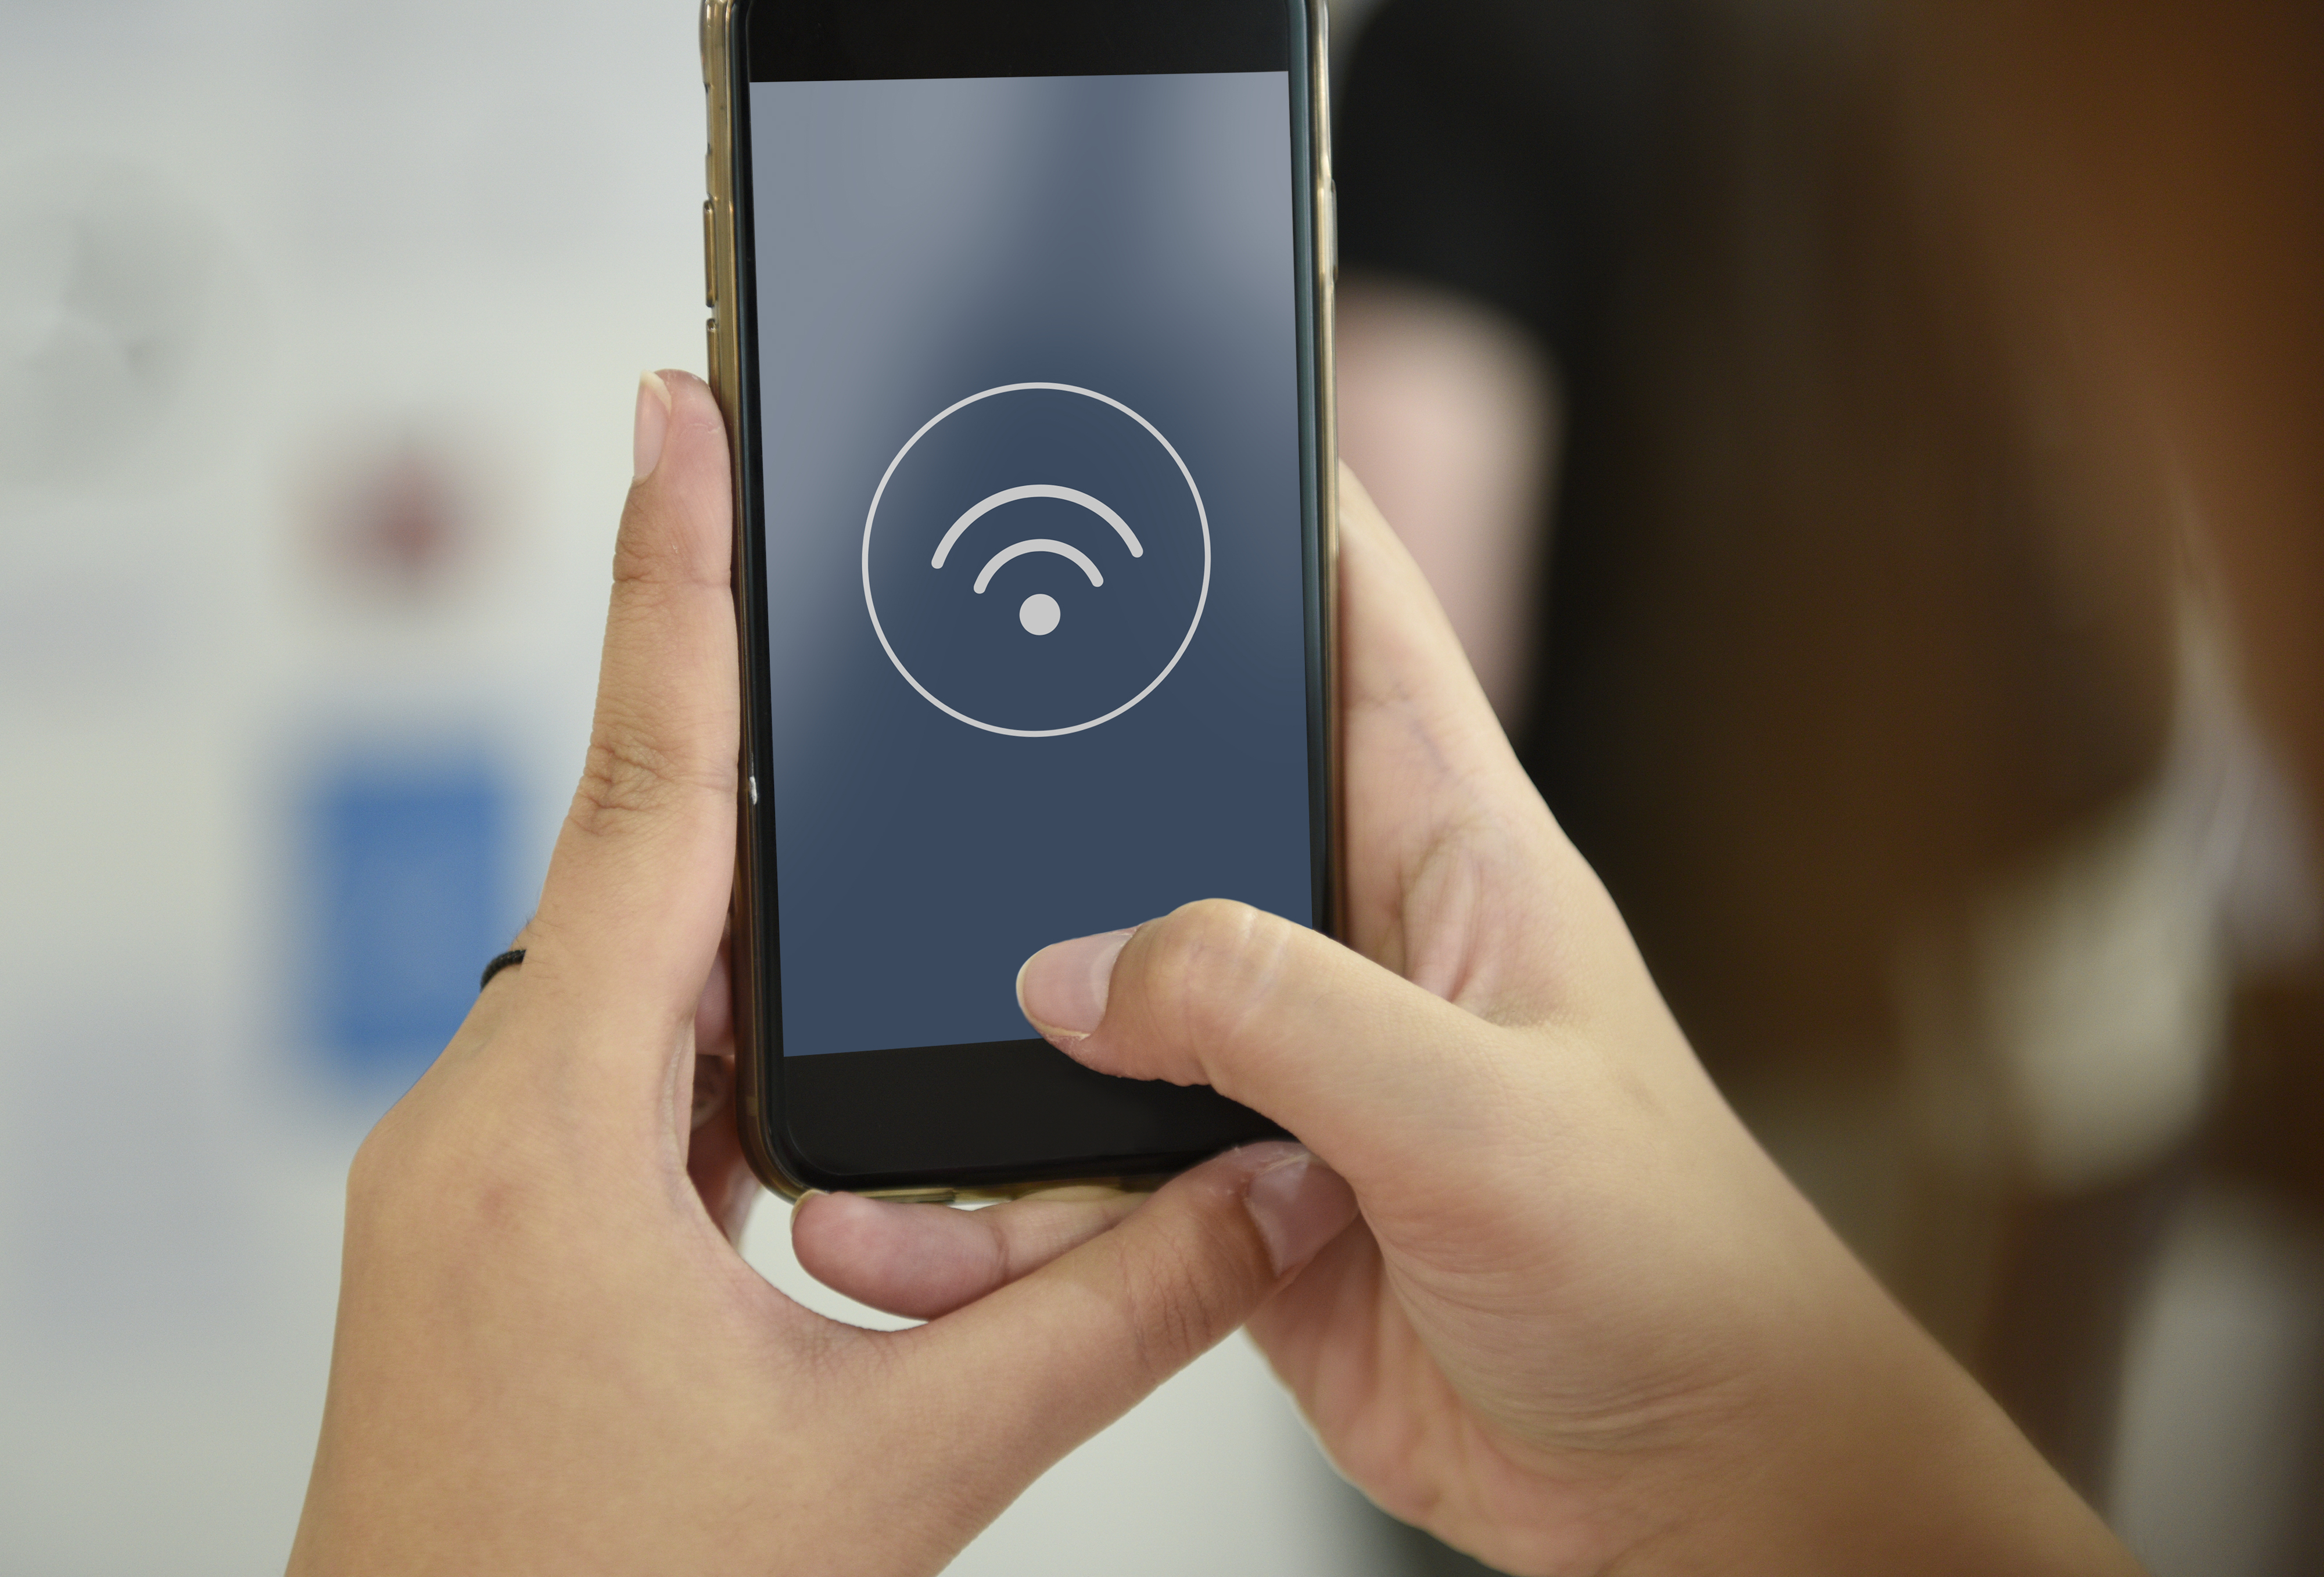
blank, break, business, camera, capture, cellphone, cheerful, communicate, communication, connection, copy space, design space, device, digital, digital device, empty, graphic, hands, hold, life, lifestyle, mature, mobile, mobile phone, network, people, person, phone, photo, present, screen, shoot, shot, show, snap, society, startup, technology, text, time, unicorn, use, using, woman, women, work, electronic device, gadget, product, communication device, electronics, feature phone, smartphone, cellular network, audio equipment, portable communications device, telephone